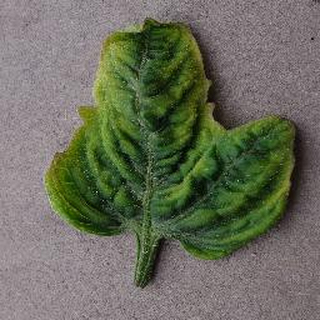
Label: tomato_yellow_leaf_curl_virus